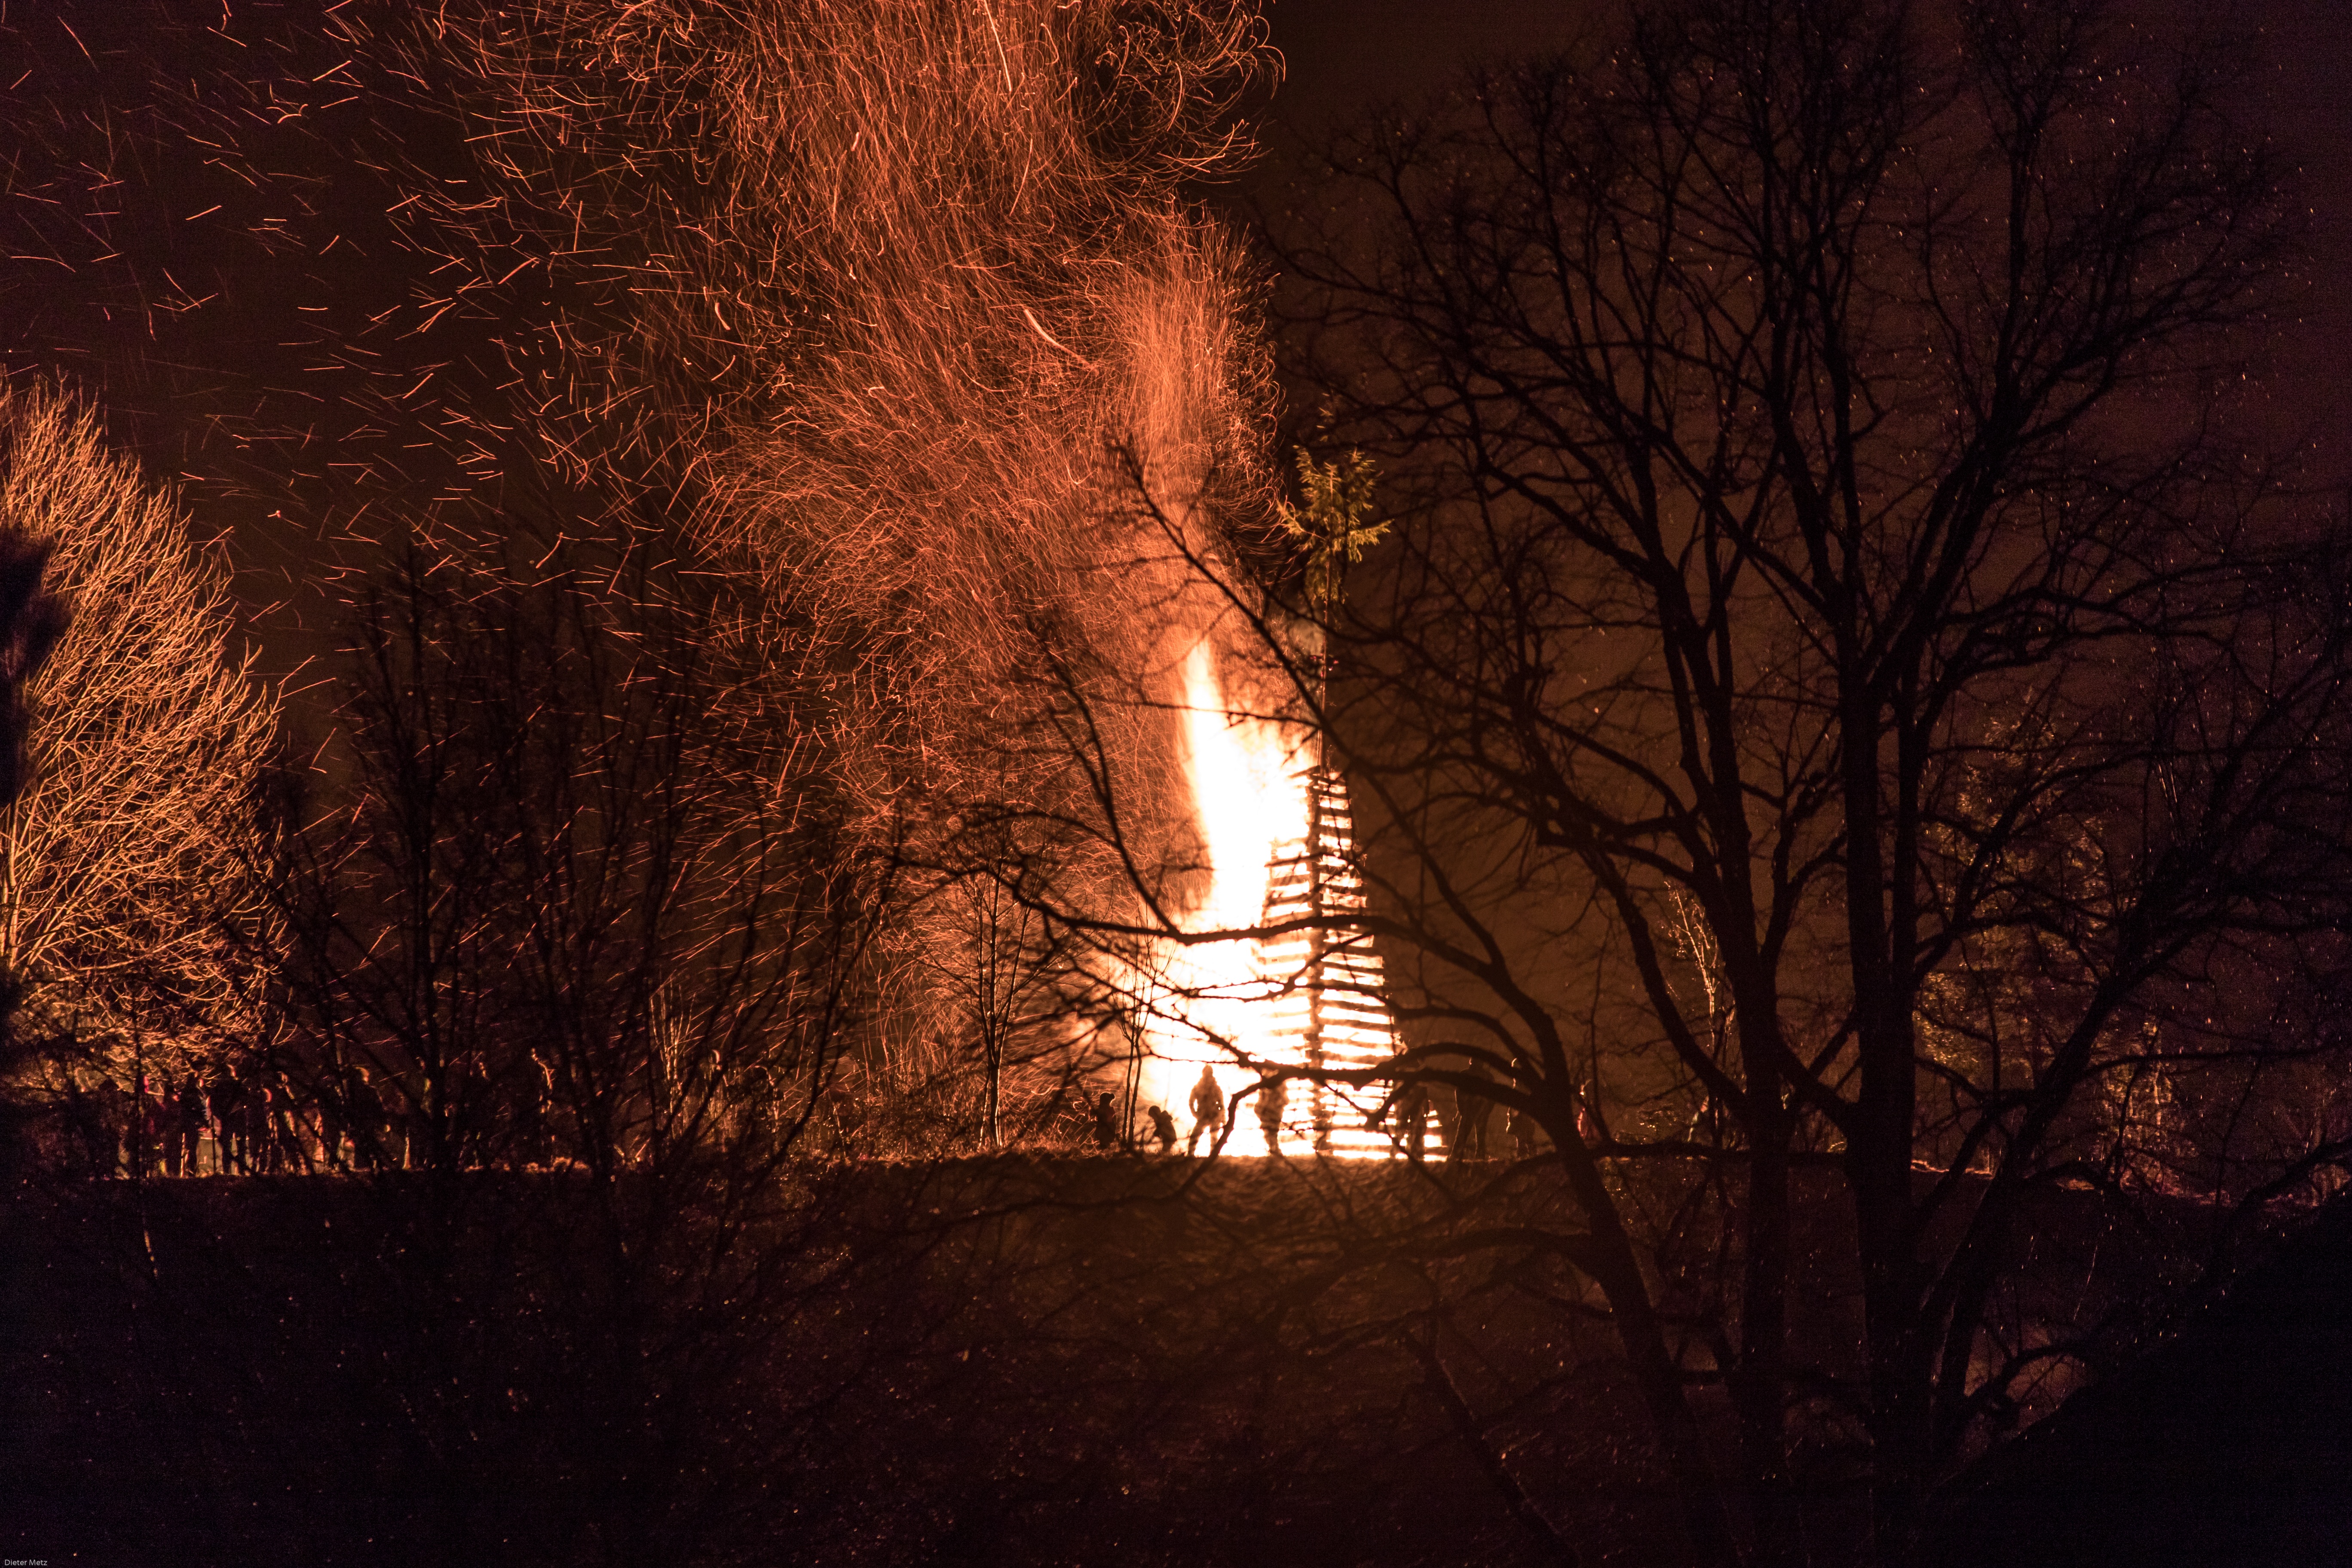
tree, forest, branch, light, night, sunlight, morning, evening, reflection, fire, darkness, heat, radio, tradition, night photograph, witches, allg u, flying sparks, spark fire, atmospheric phenomenon